Farah Karimi

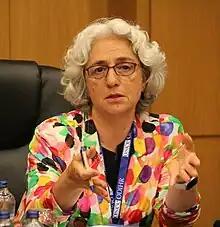

Farahnaz "Farah" Karimi (born 15 November 1960 in Hassanabad Yasukand, garuss) is an Iranian-Dutch politician. She was a member of the House of Representatives of the Netherlands between 1998 and 2006 for GreenLeft. Since 2019 she has been a Senator for GreenLeft.